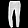
Label: Trouser